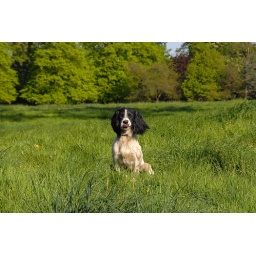
English Springer Spaniel sitting in the grass sticking his tongue out